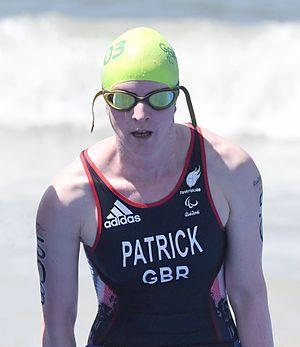
Alison Patrick née le 1ᵉʳ octobre 1987 à Dunfermline est une triathlète handisport écossaise, double championne d'Europe PT5 et double championne du monde de Paratriathlon PT5.